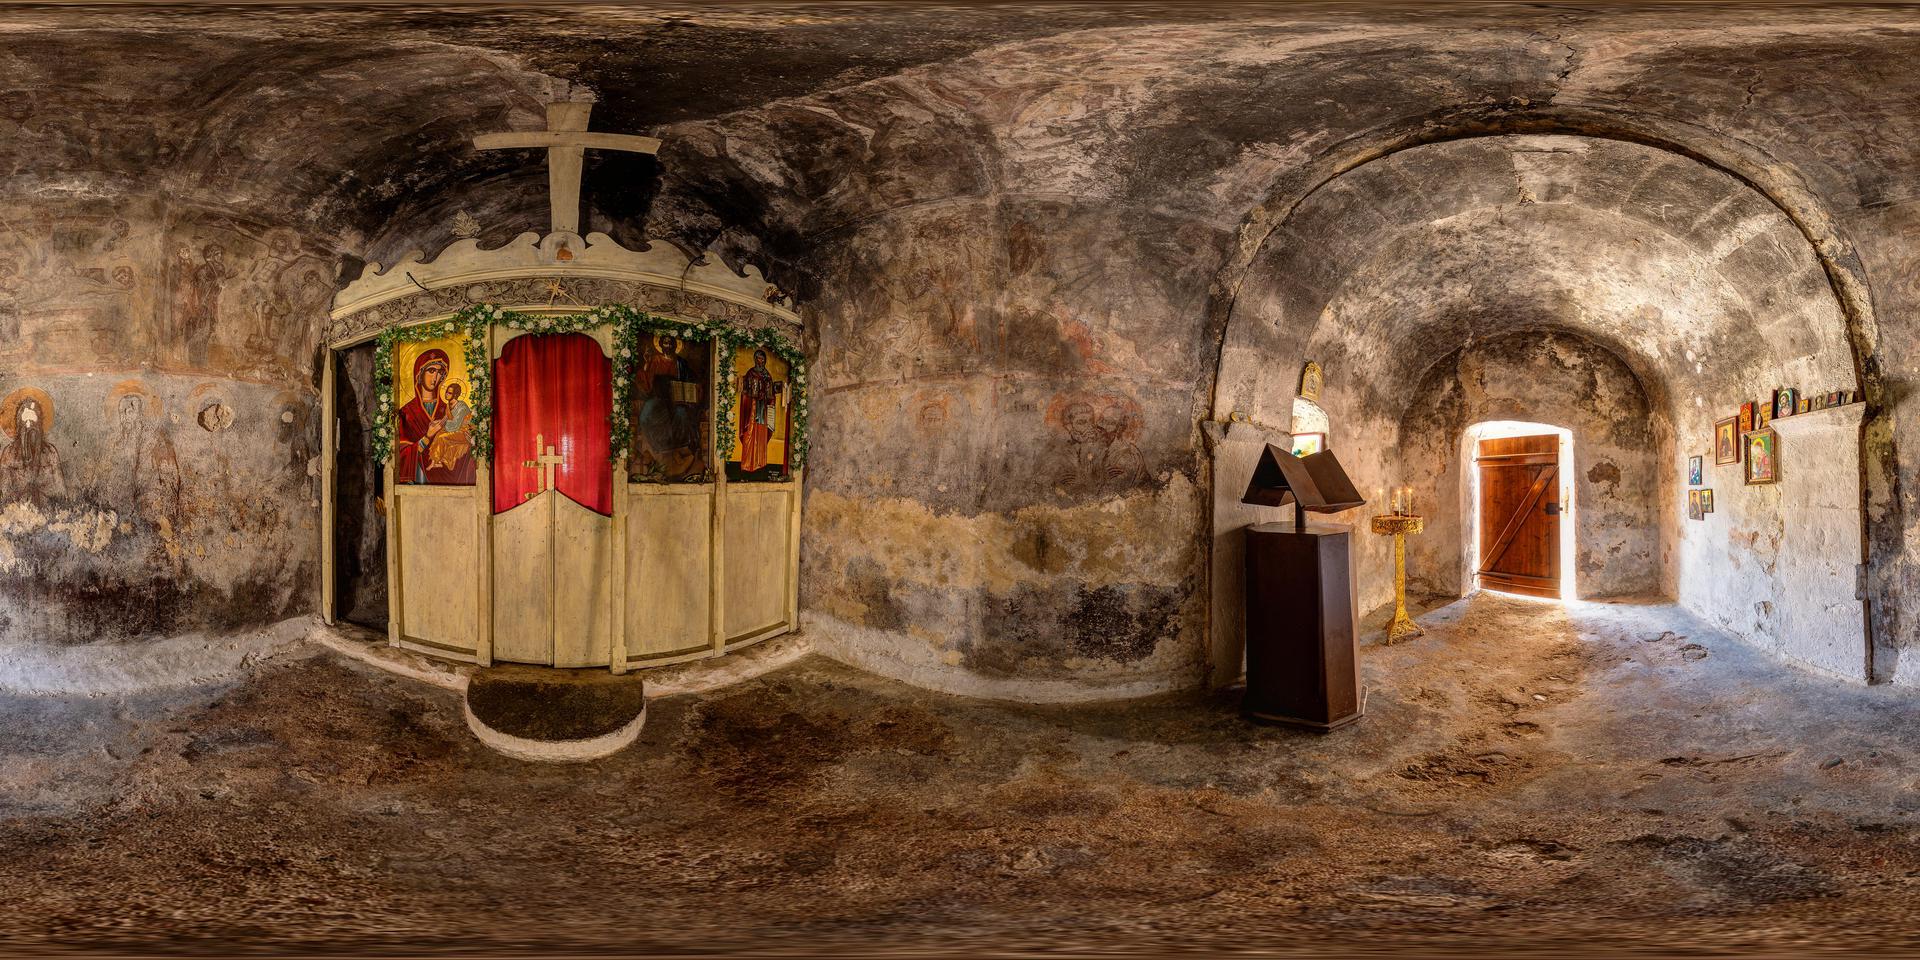
Referred object: door

Referred object: the red curtain with a small white cross